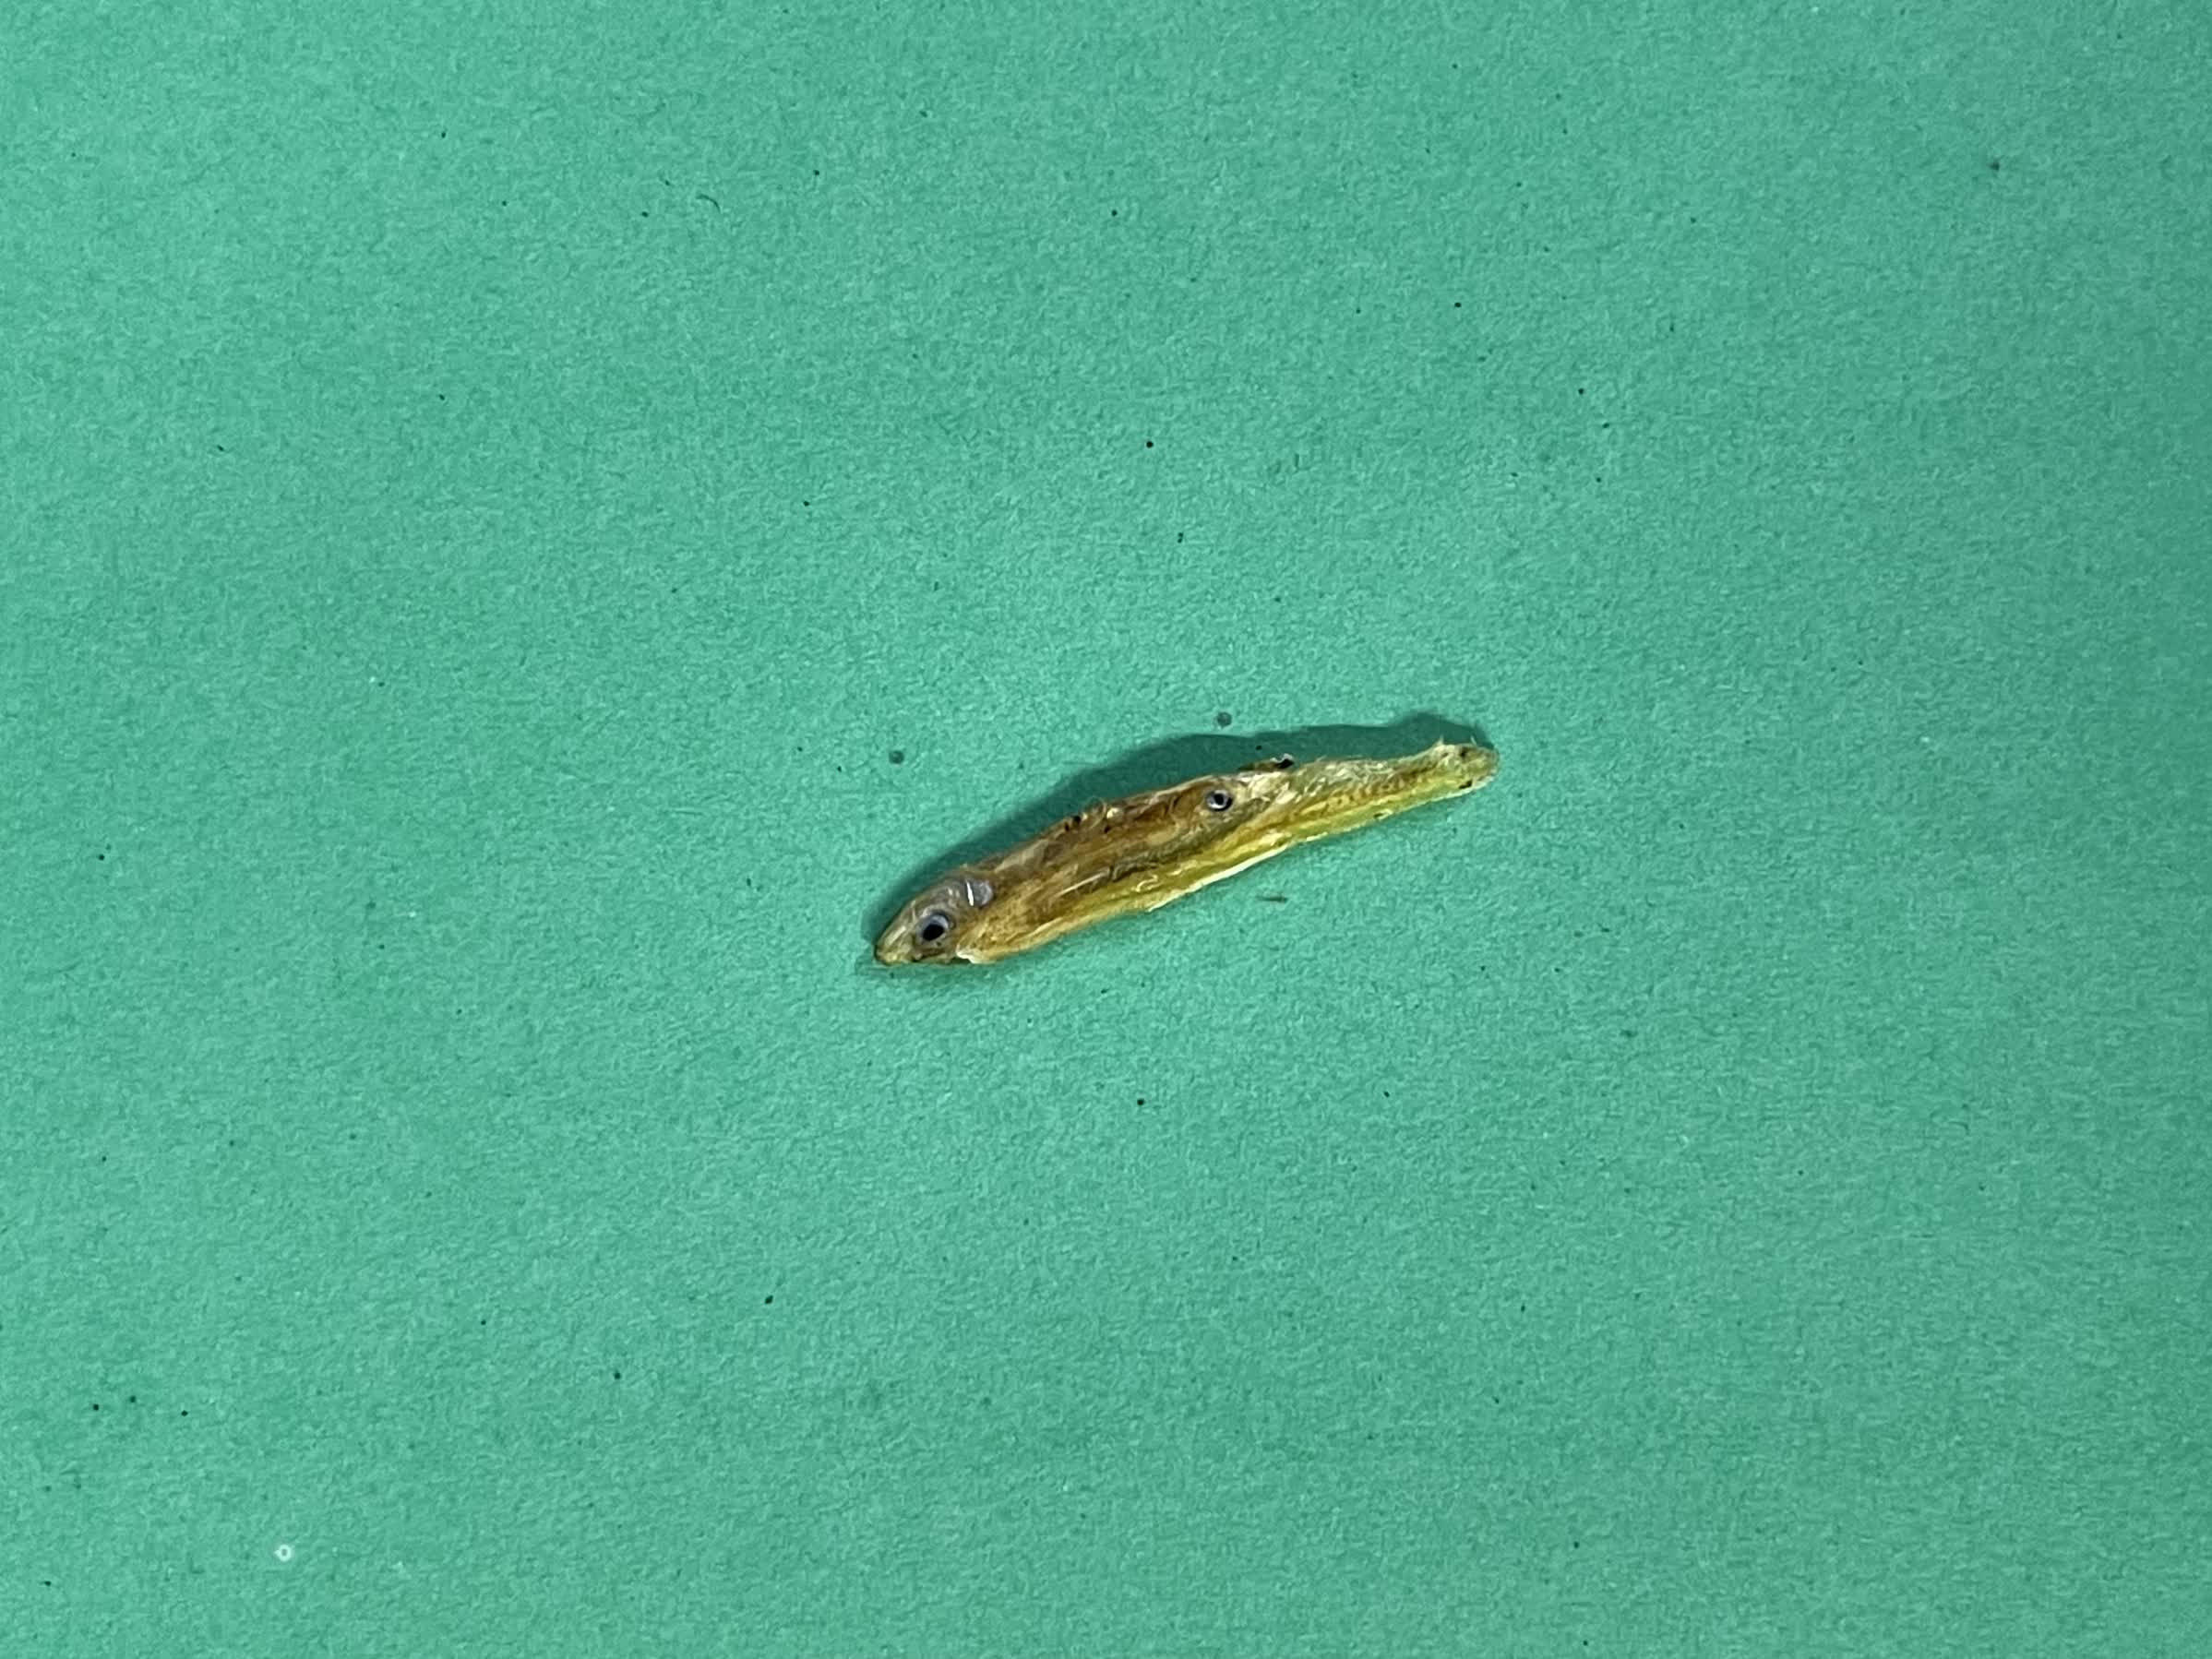
Species: kachki